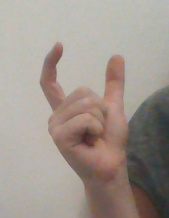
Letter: nun